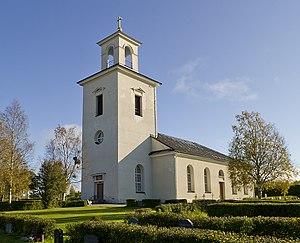
Aspås est une paroisse suédoise située dans la commune de Krokom, dans le Comté de Jämtland. La paroisse est mentionnée dès le Moyen Âge. Les premières mentions écrites du nom d'Aspås remontent à 1348.